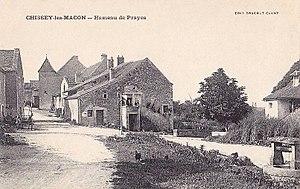
Chissey-lès-Mâcon, hameau des Prayes.
Claude Lebois, élève de l'école de Cluny puis professeur de sciences, est un pionnier de l'enseignement technique.